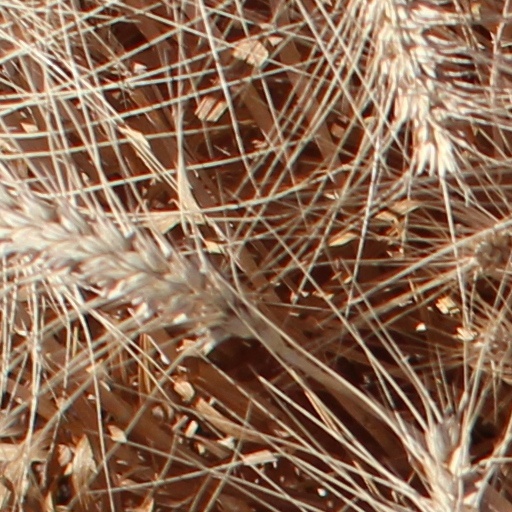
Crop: wheat